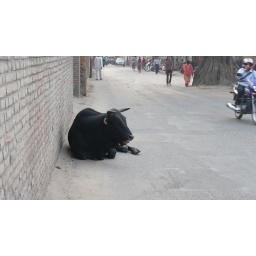
cow in road - kathmandu